Scott County, Iowa

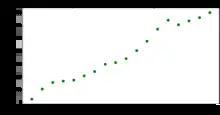
Population of Scott County from US census data

The first American settlement in the area now known as Scott County was Clark's Ferry or Clark's Landing (now Buffalo) in 1833. Other early towns included Davenport (now the county seat and largest city) and the town of Rockingham (which ceased to exist in 1847). The area was fully surveyed in 1837, and the county was established by the Wisconsin territorial legislature in that same year. Scott County is named for General Winfield Scott, who was the presiding officer at the signing of the peace treaty ending the Black Hawk War.